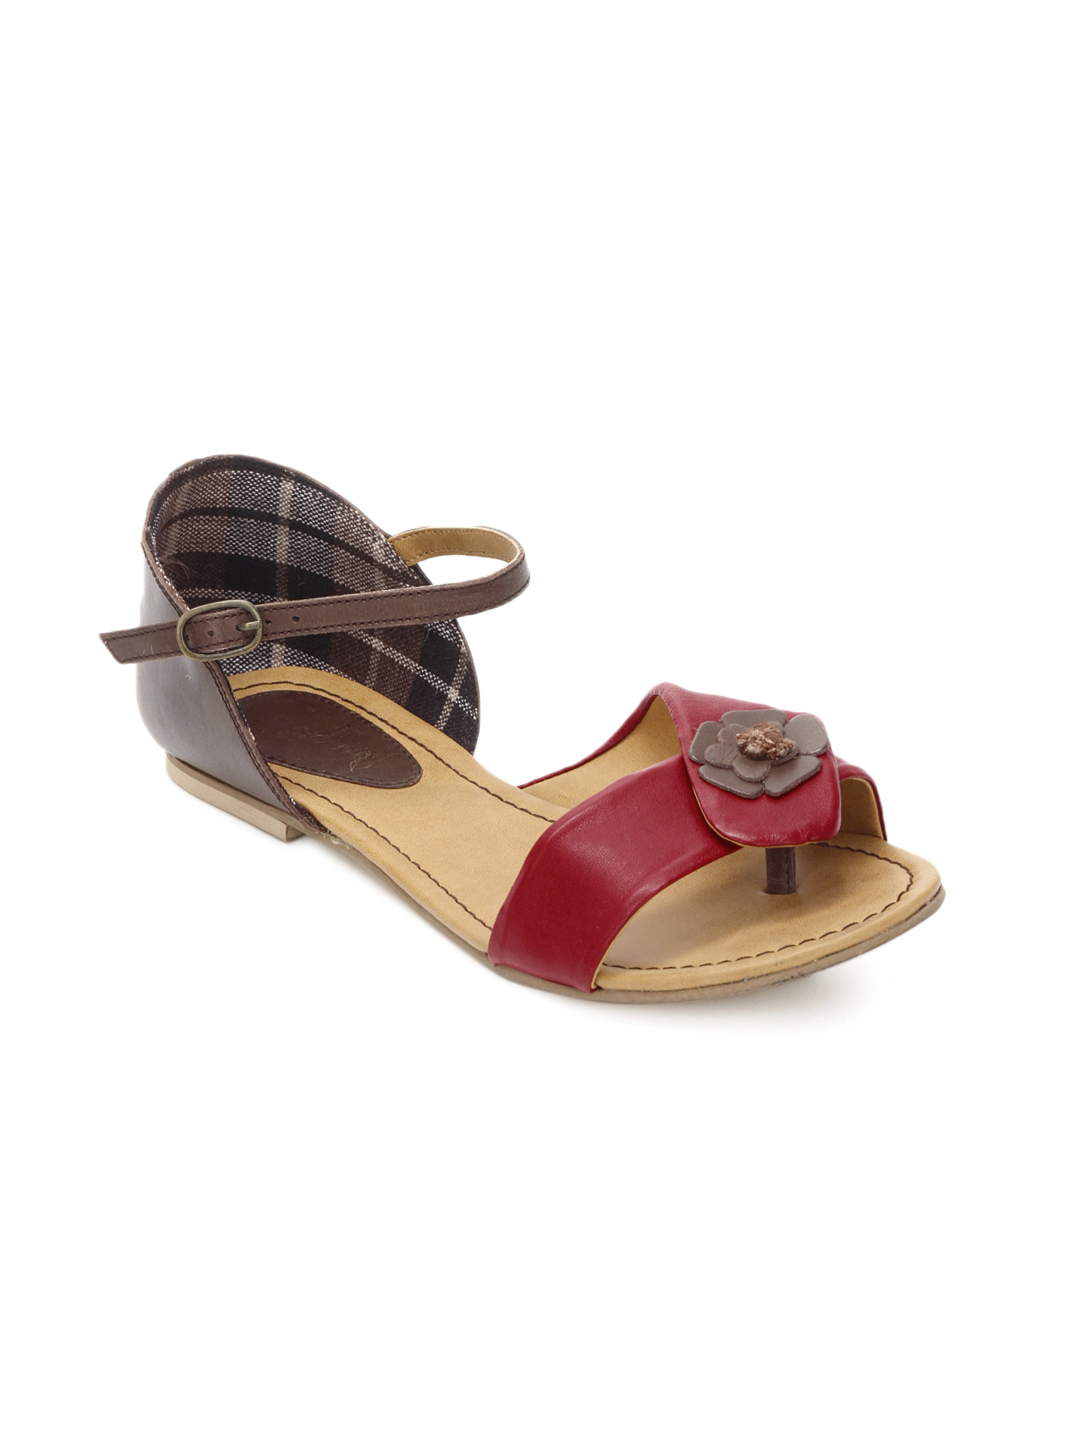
Enroute Women Red Flats
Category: Footwear / Shoes / Heels
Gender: Women
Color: Red
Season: Summer 2012
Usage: Casual